Continuous or discrete variable

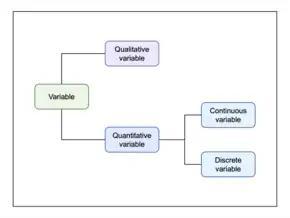
Variables can be divided into two main categories: qualitative (categorical) and quantitative (numerical). Continuous and discrete variables are subcategories of quantitative variables. Note that this schematic is not exhaustive in terms of the types of variables.

In mathematics and statistics, a quantitative variable may be continuous or discrete. If it can take on two real values and all the values between them, the variable is continuous in that interval. If it can take on a value such that there is a non-infinitesimal gap on each side of it containing no values that the variable can take on, then it is discrete around that value. In some contexts, a variable can be discrete in some ranges of the number line and continuous in others. In statistics, continuous and discrete variables are distinct statistical data types which are described with different probability distributions.